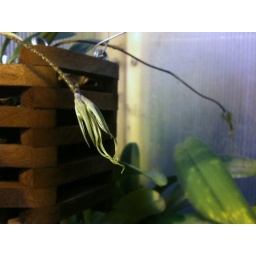
Pics of orchids in my green house today 11/30/09. Bulbophylum with two bud spikes.